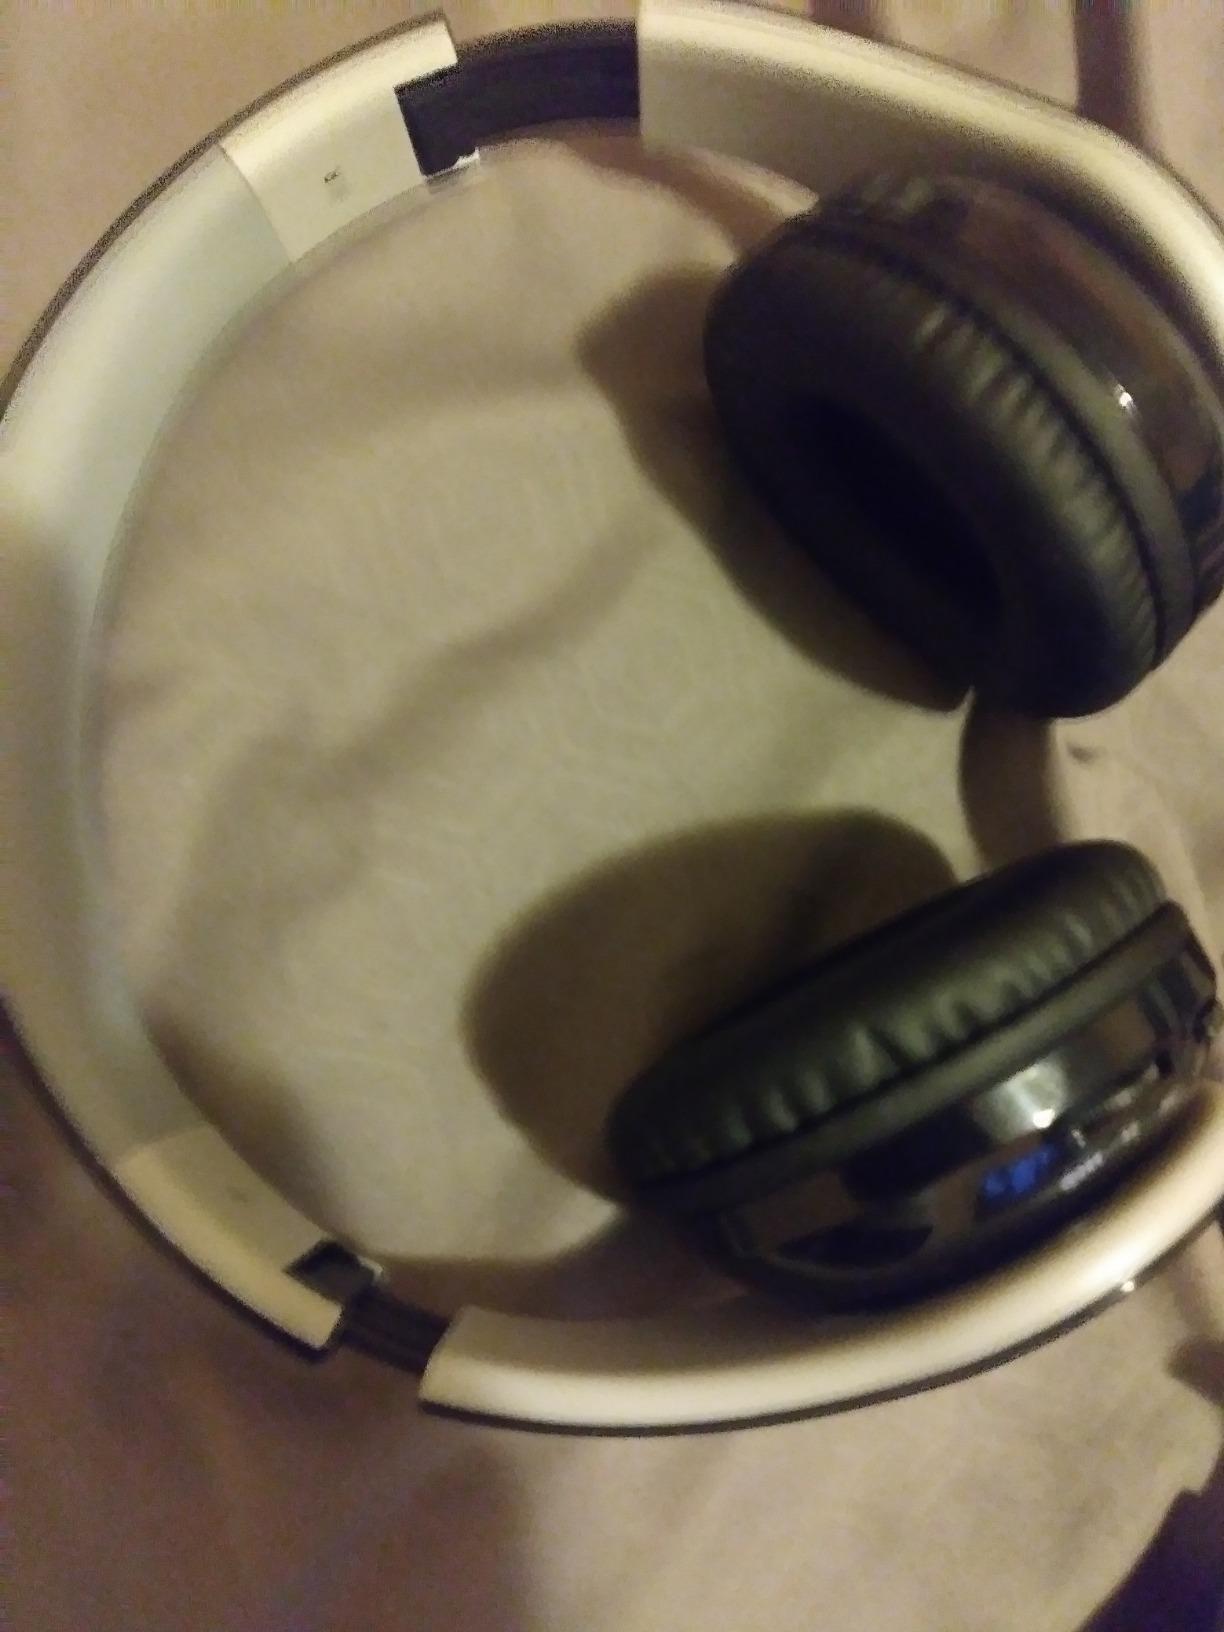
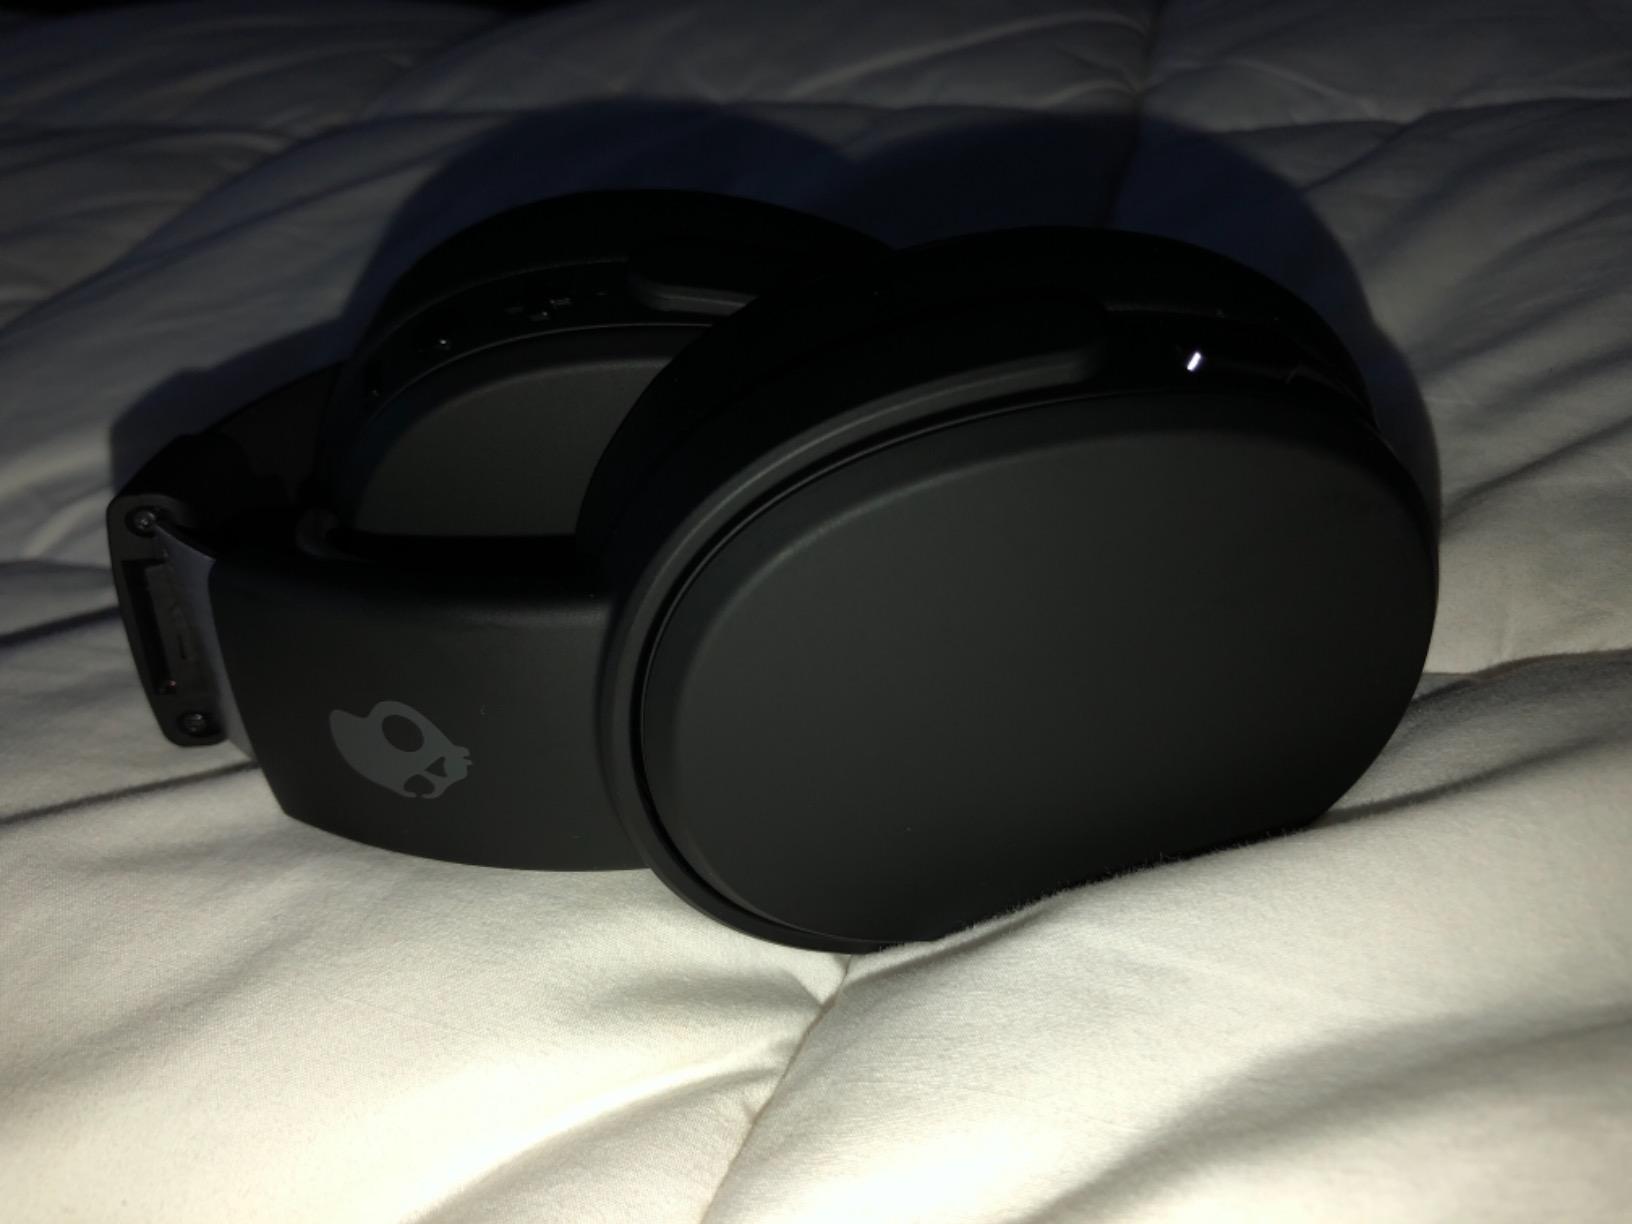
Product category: headphones
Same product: no